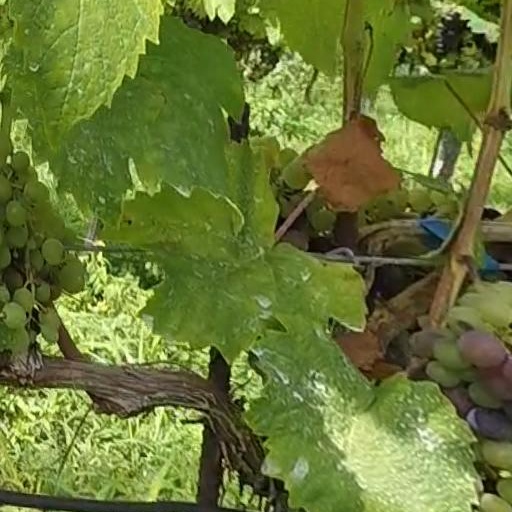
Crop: grape